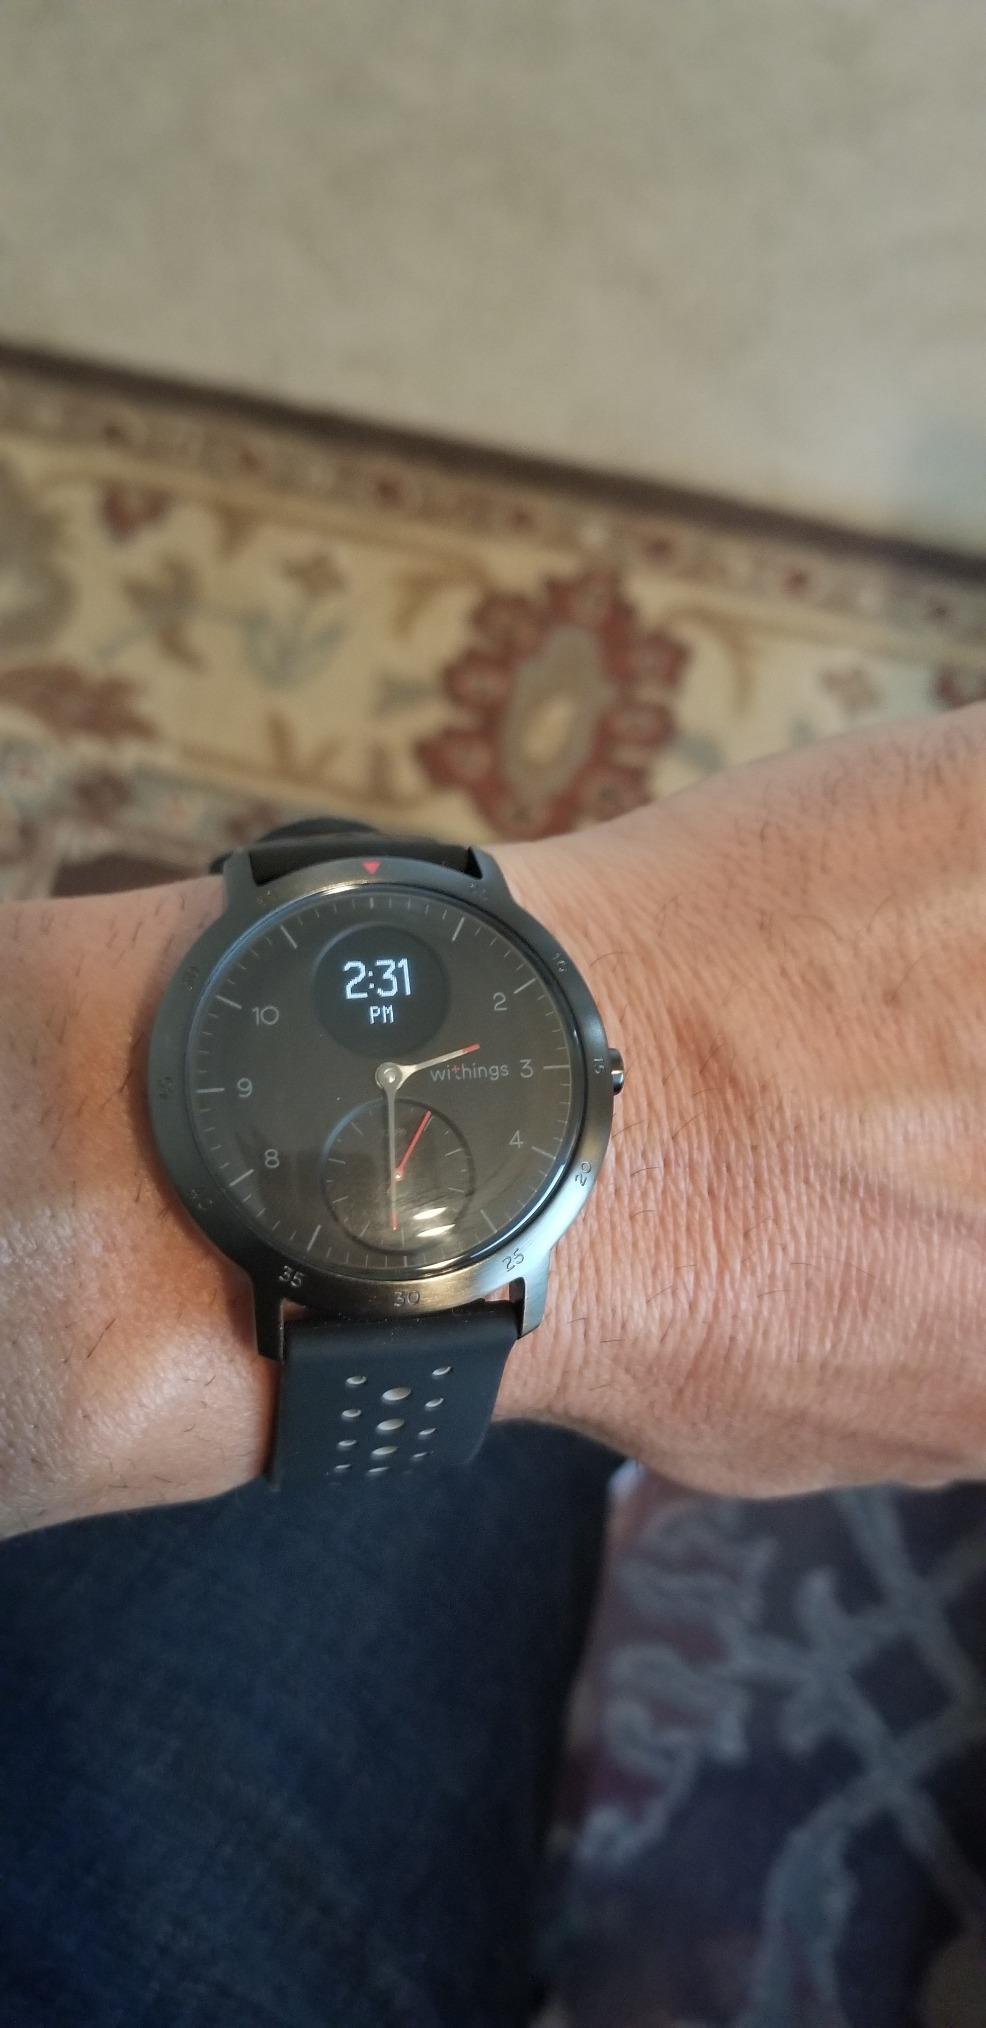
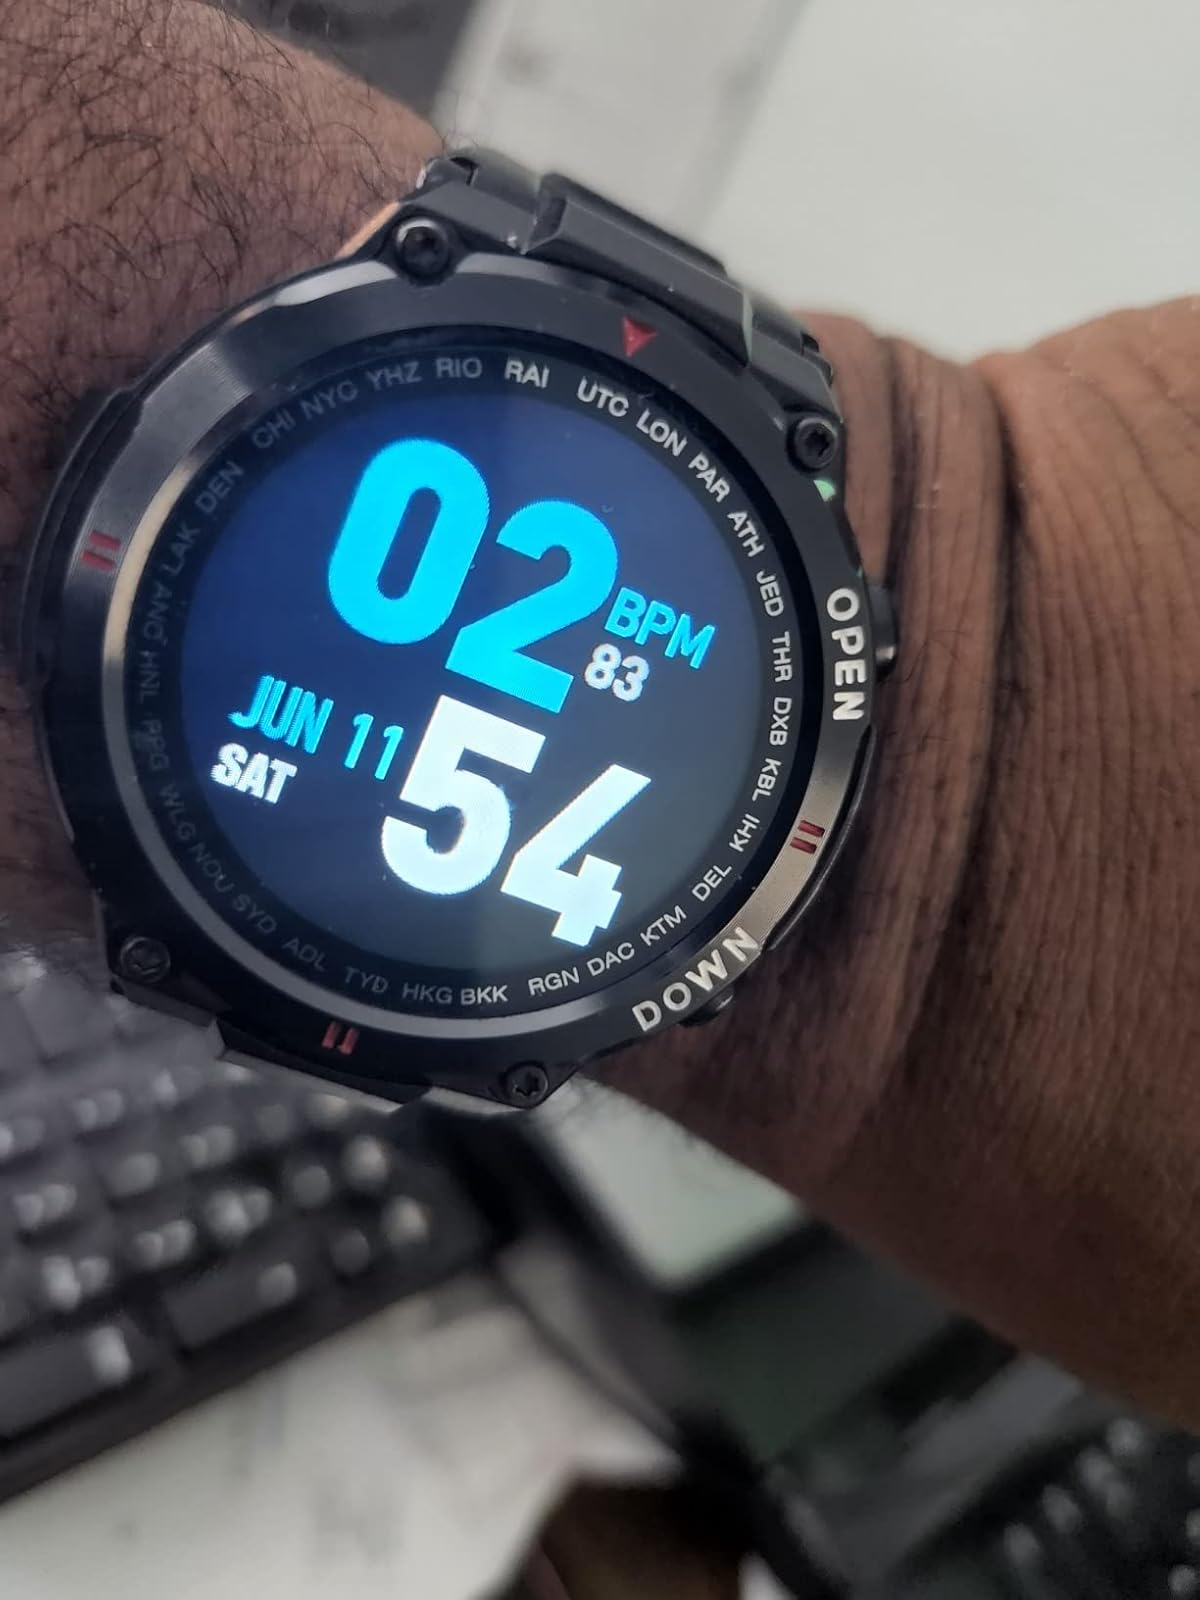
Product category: smartwatch
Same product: no